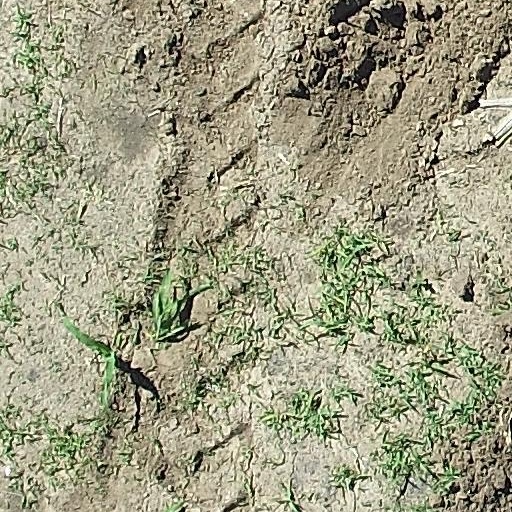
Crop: maize; corn